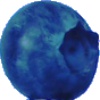
Label: Huckleberry 1